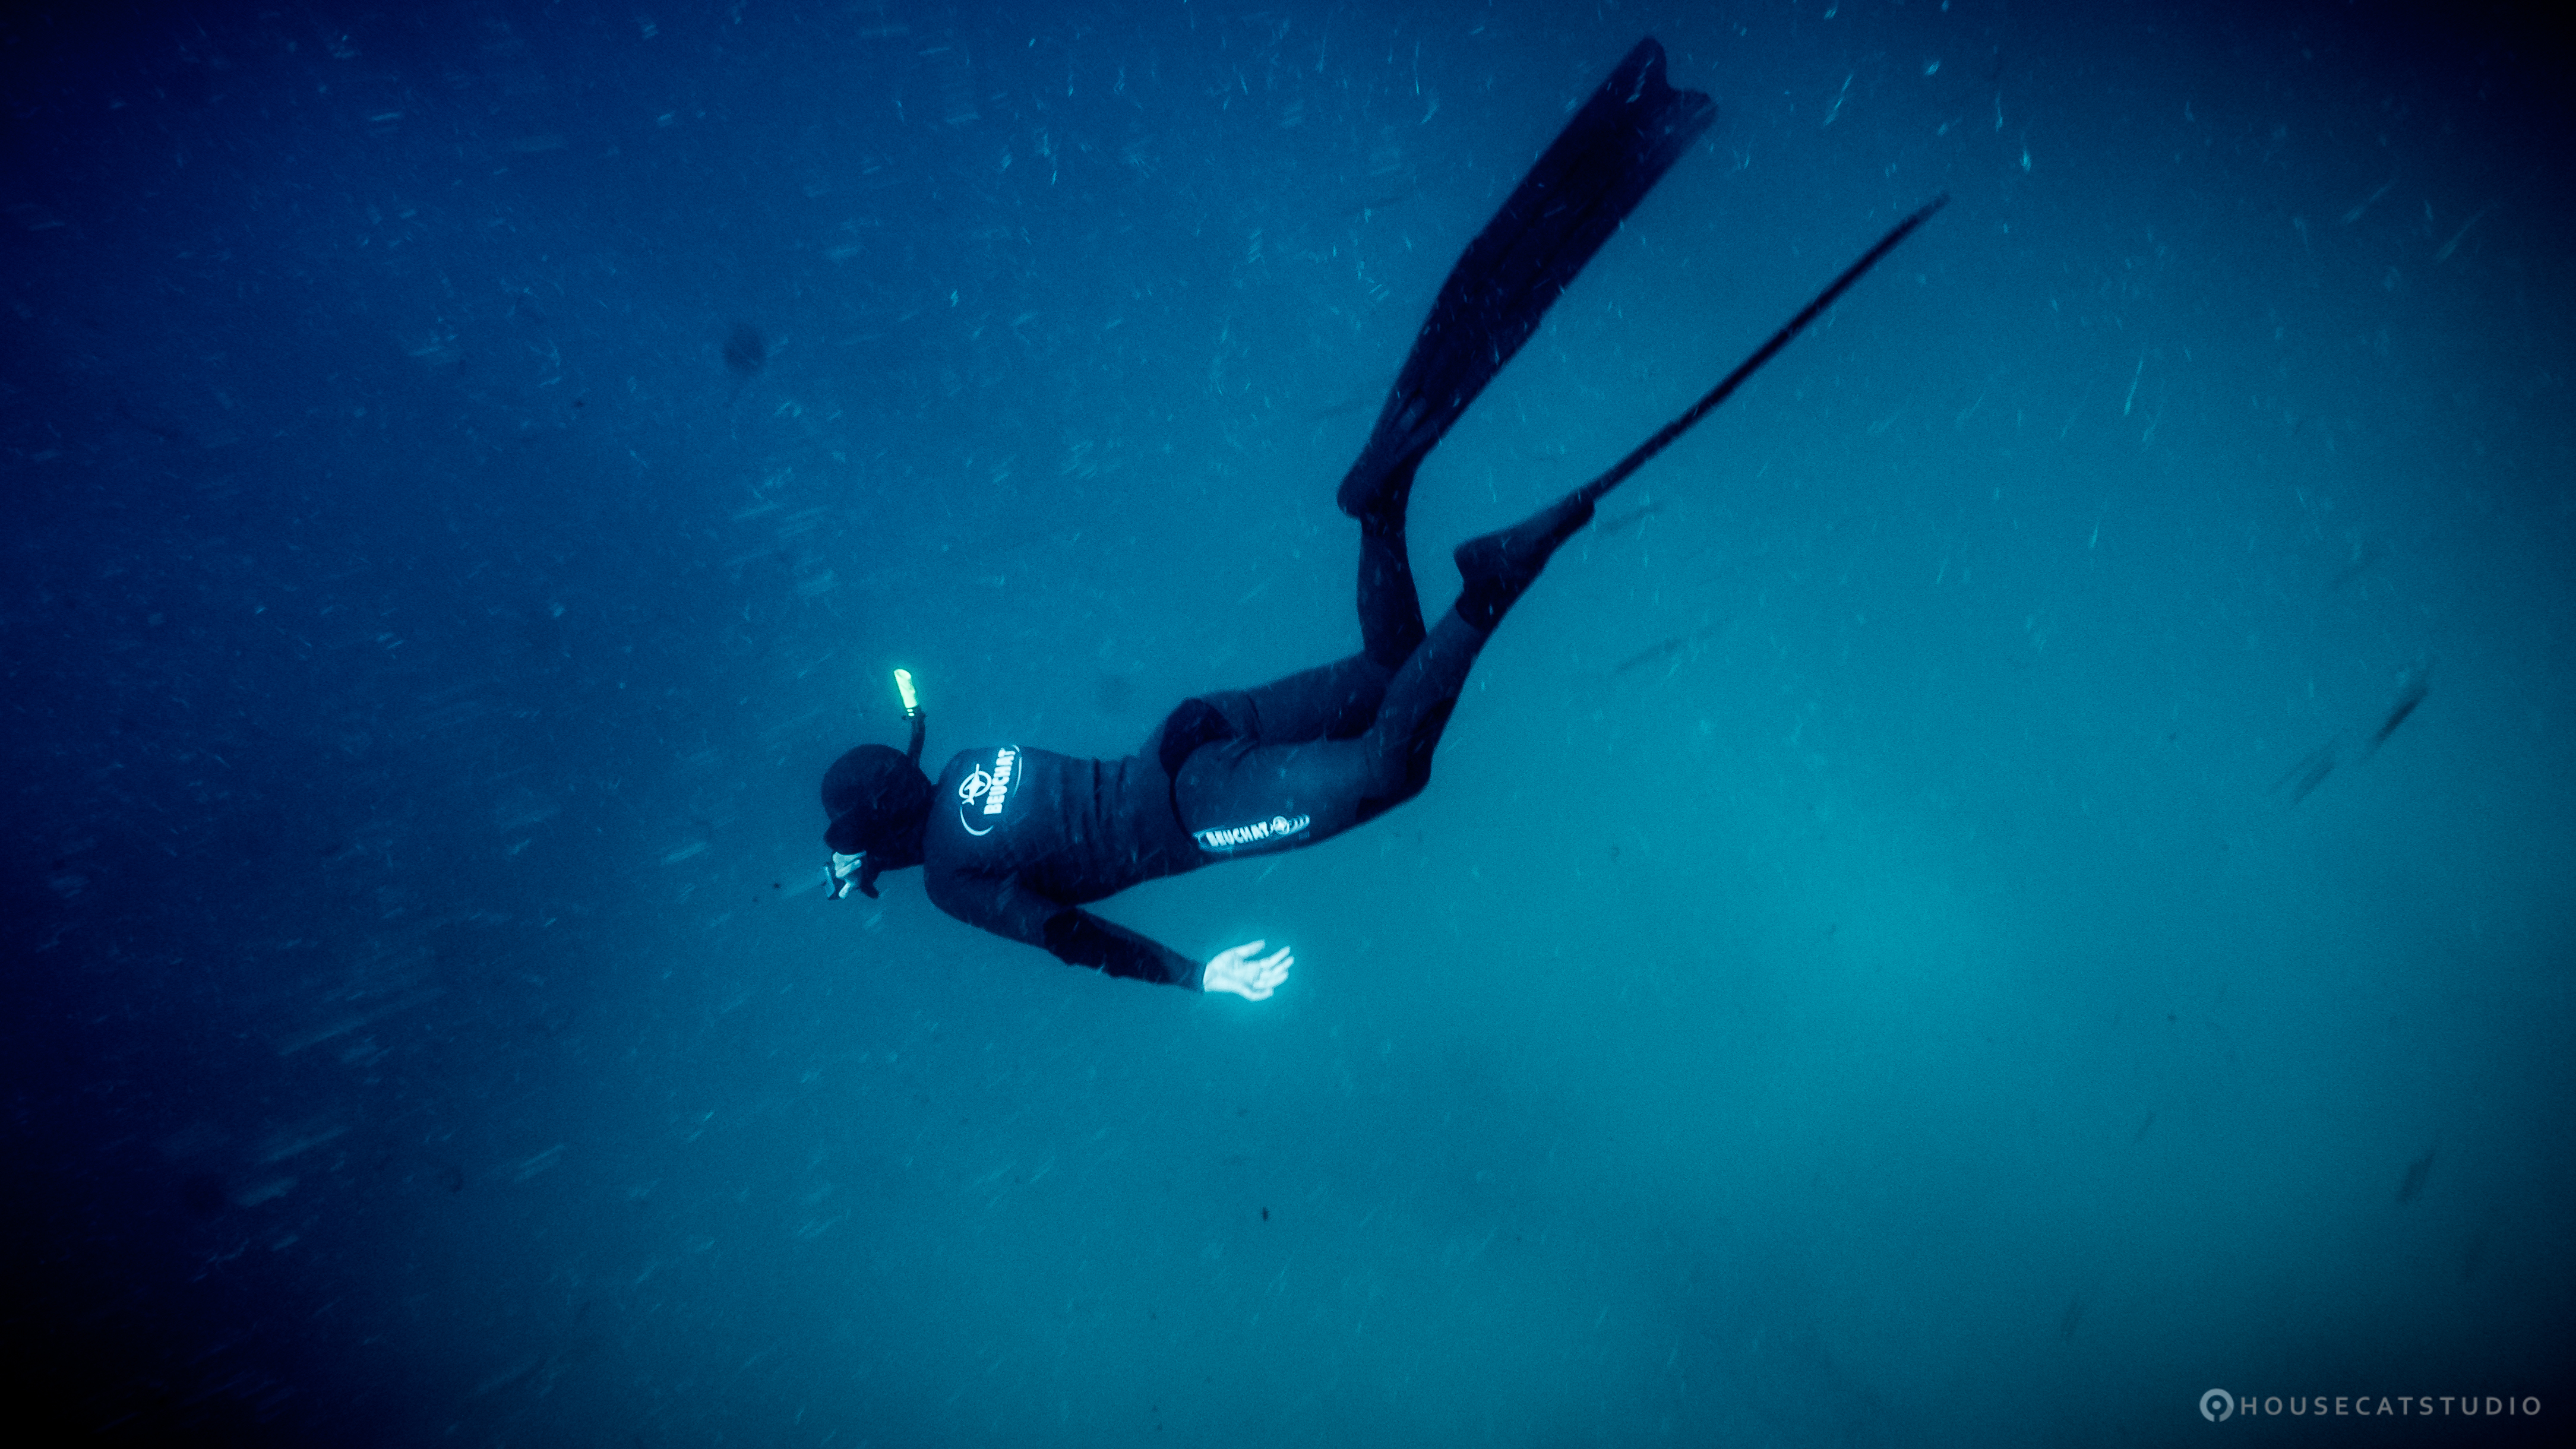
ocean, freediving, underwater diving, water, scuba diving, blue, underwater, snorkeling, recreation, diving, sky, diving equipment, water sport, wetsuit, swimfin, sea